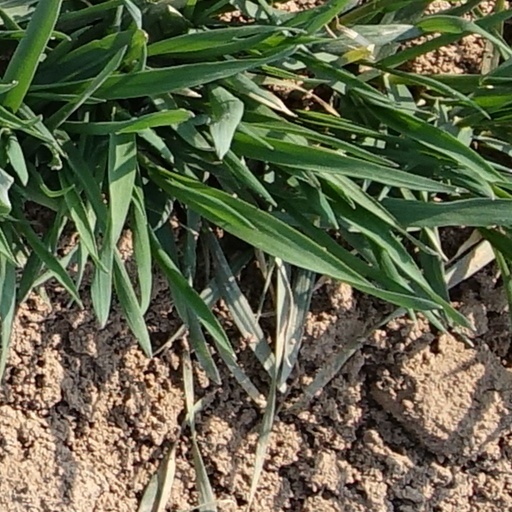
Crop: wheat